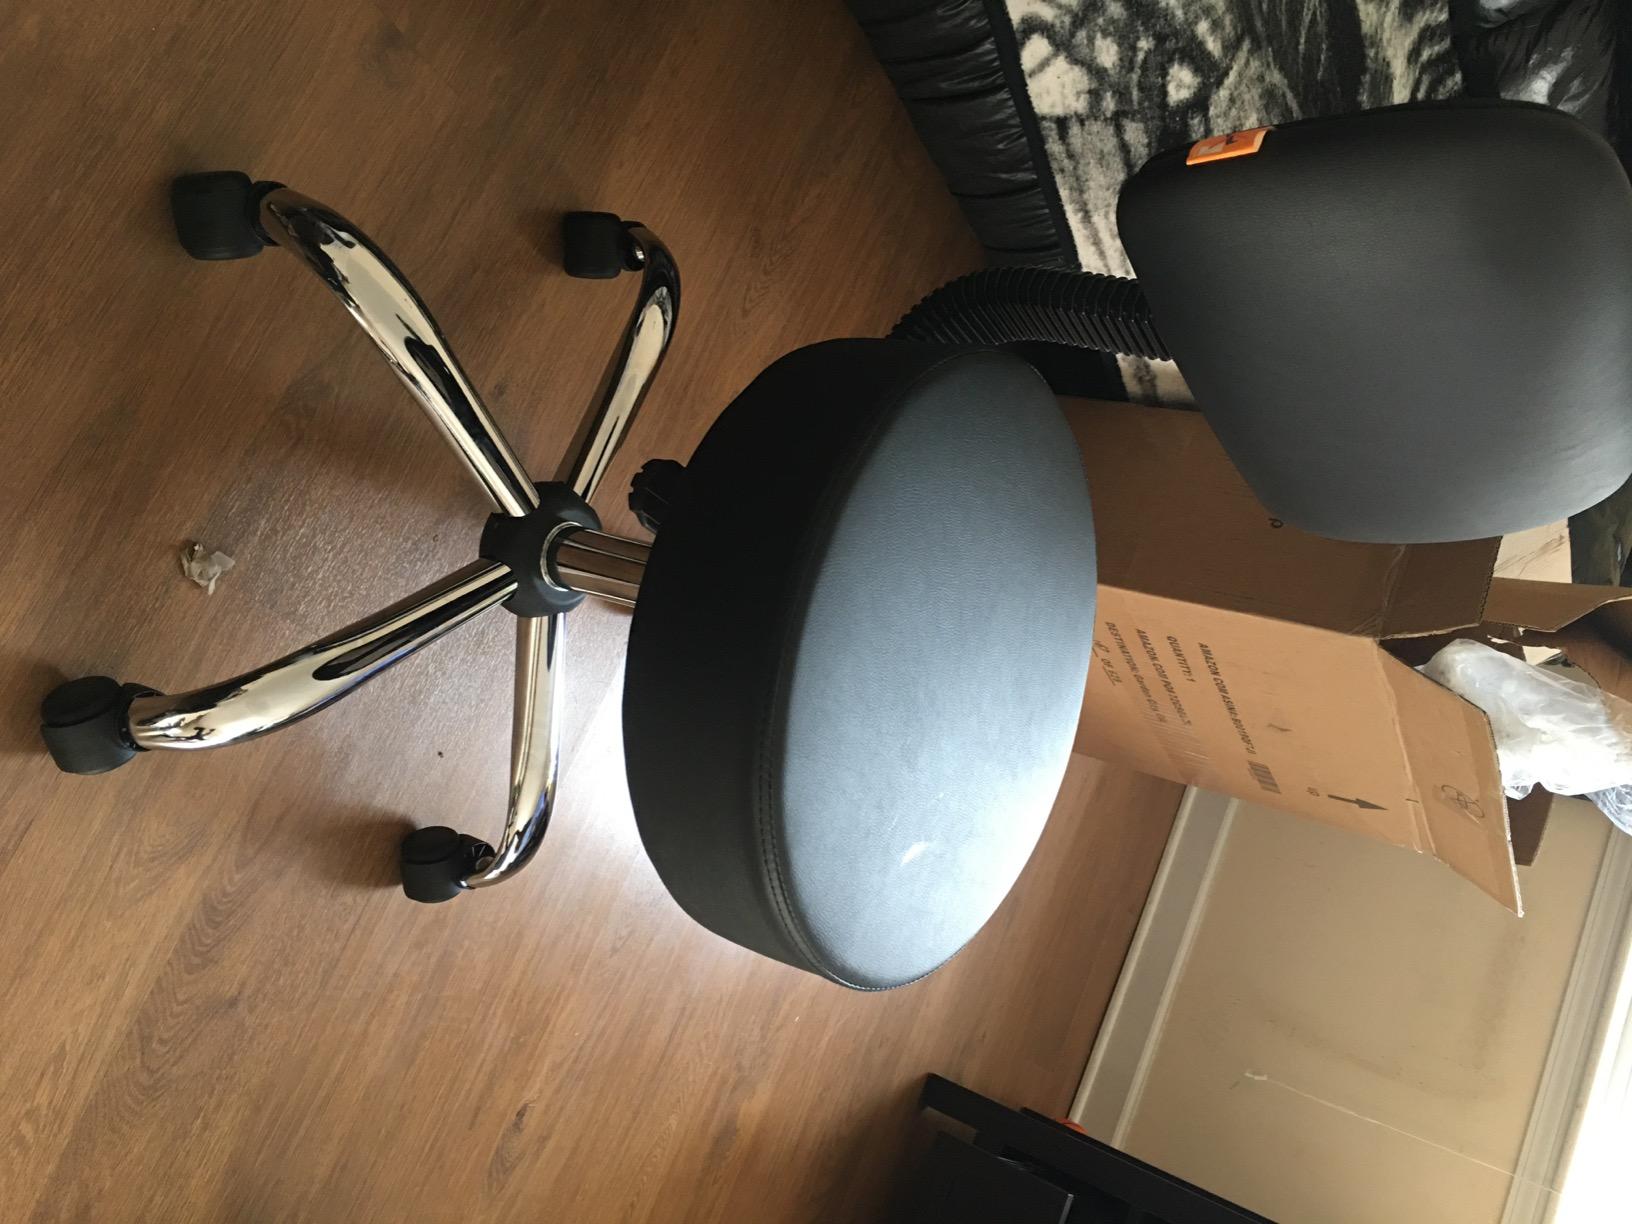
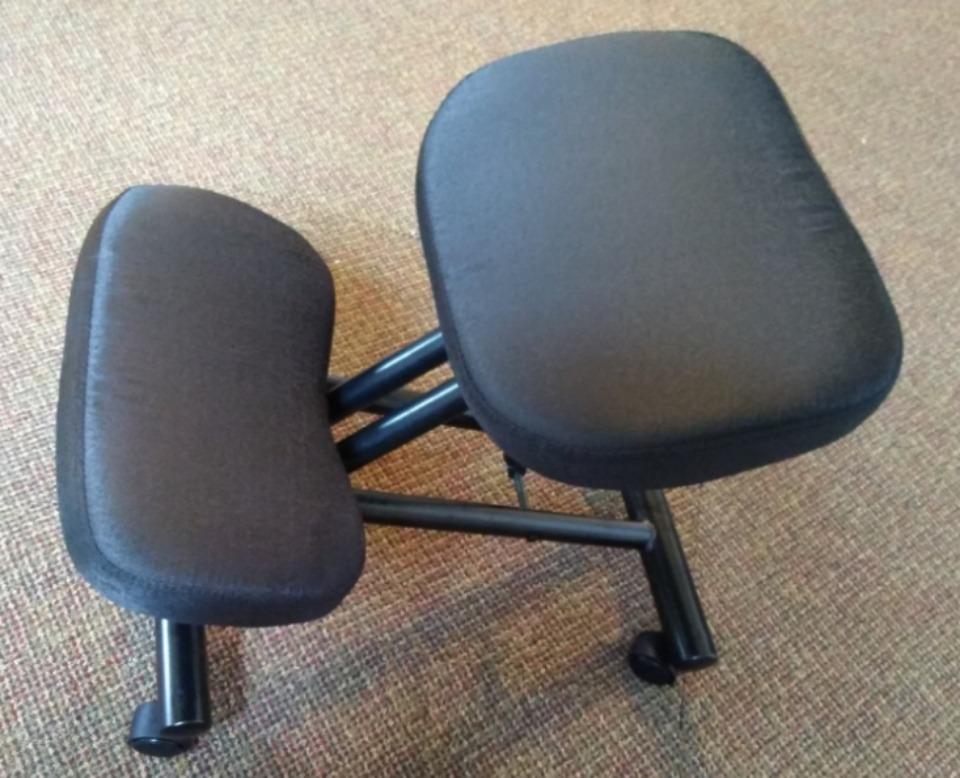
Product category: stool
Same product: no